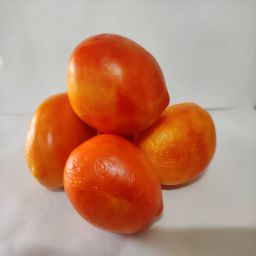
Crop: Tomato
Quality: Ripe